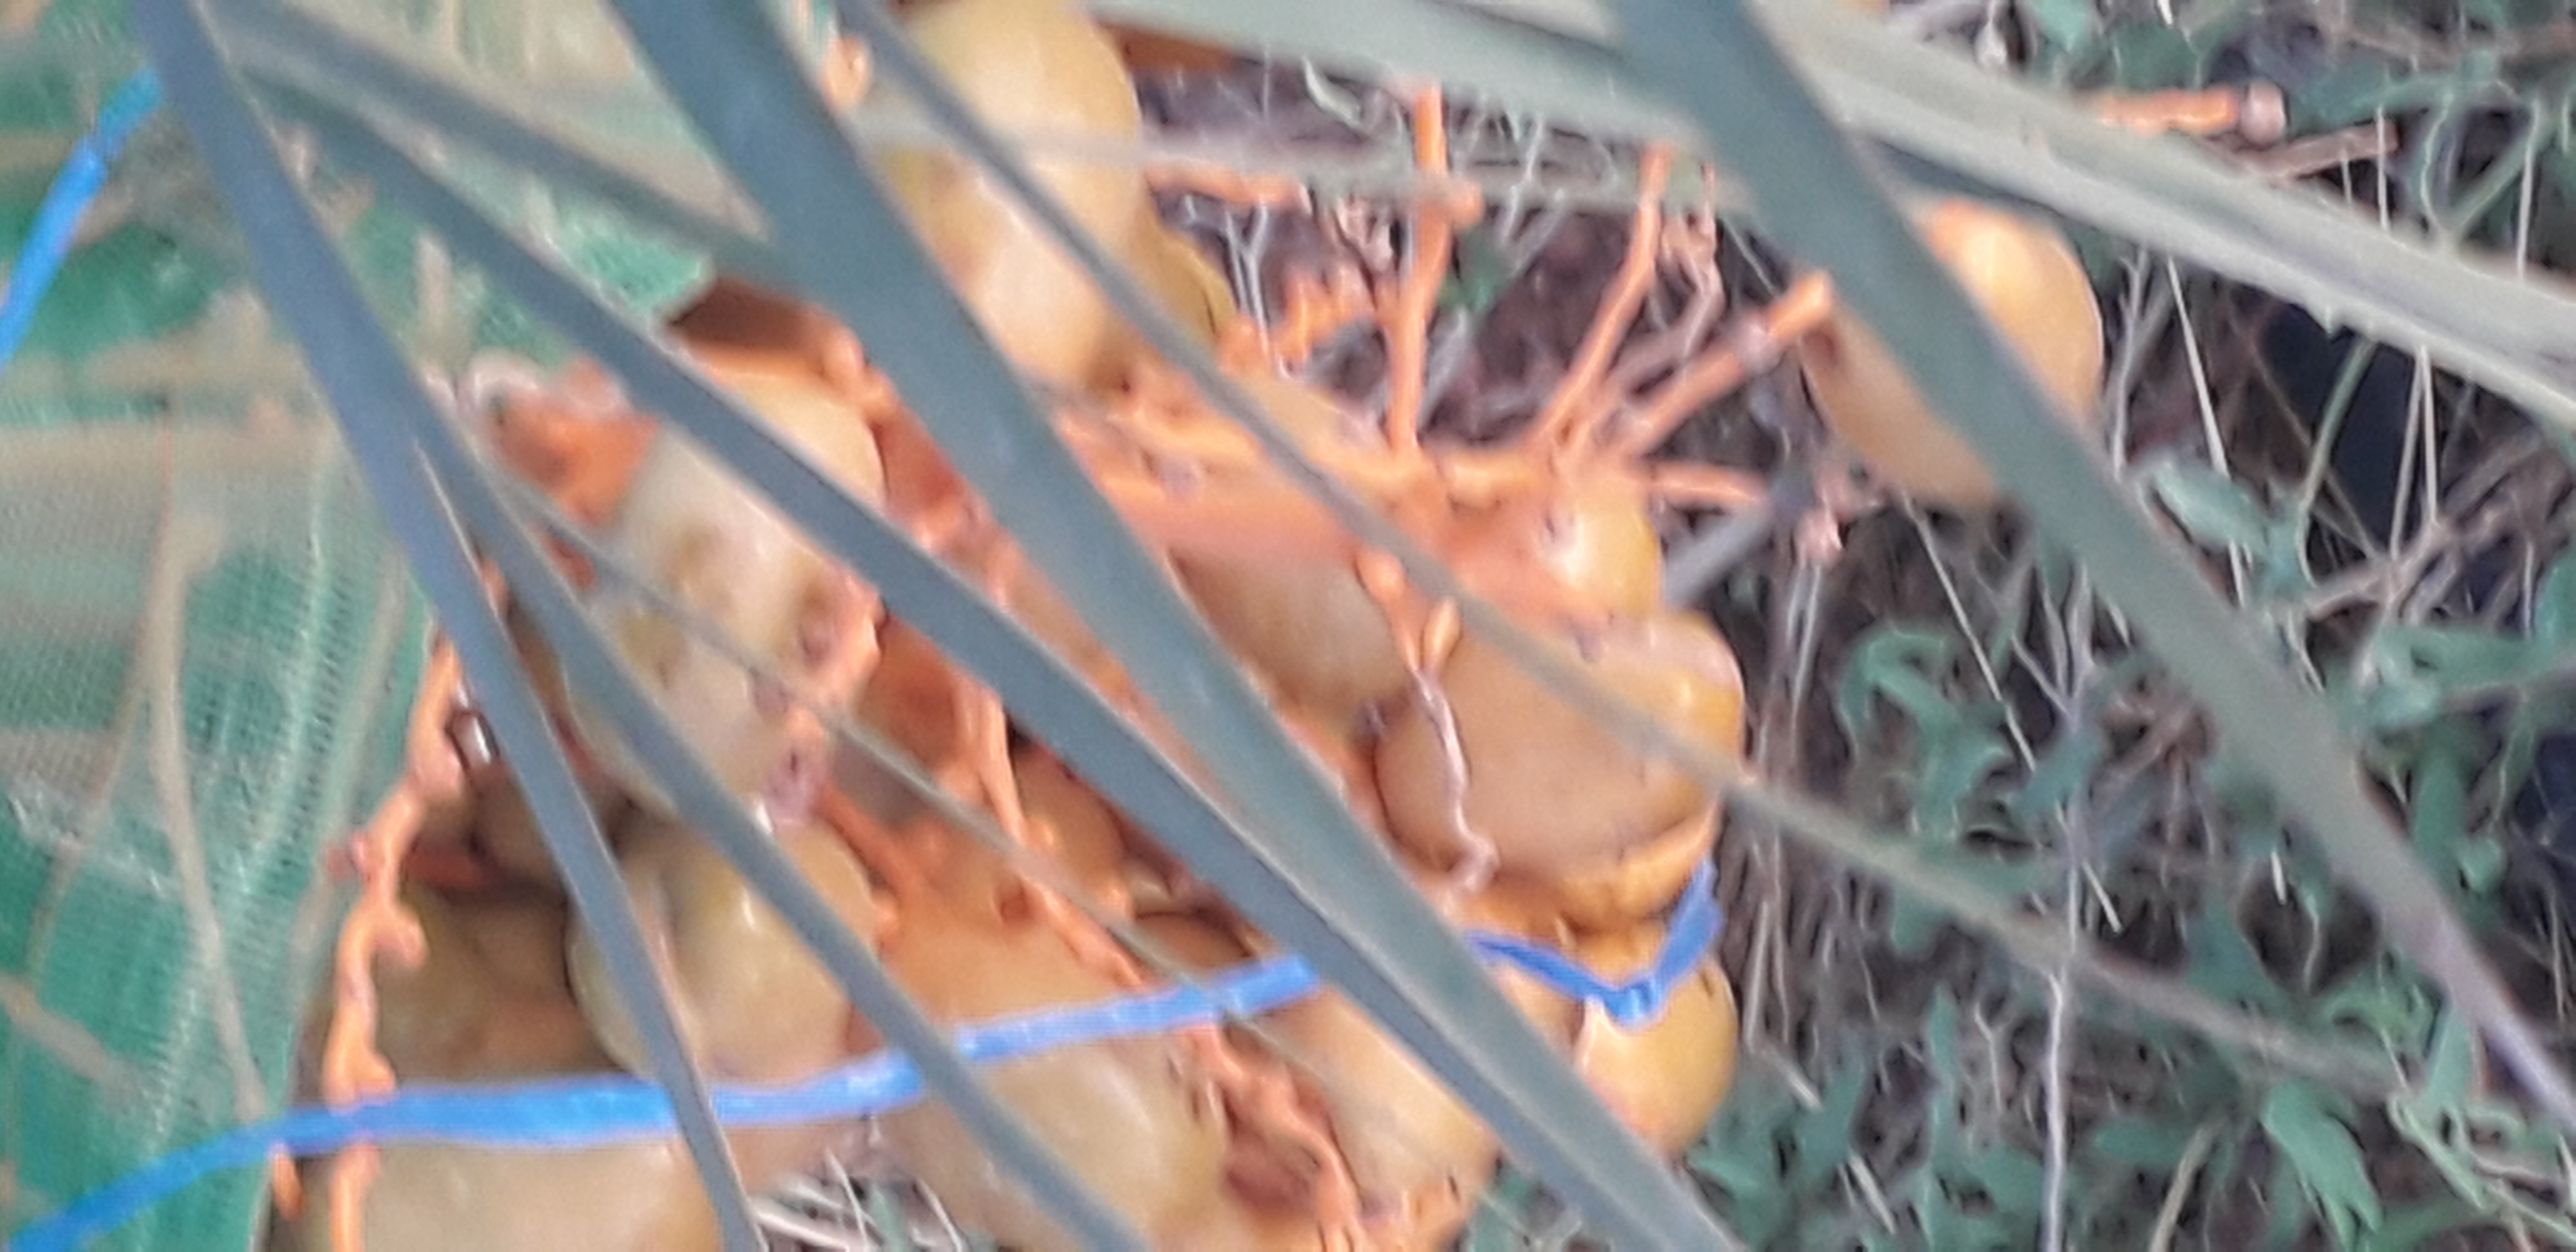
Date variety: Boufagous